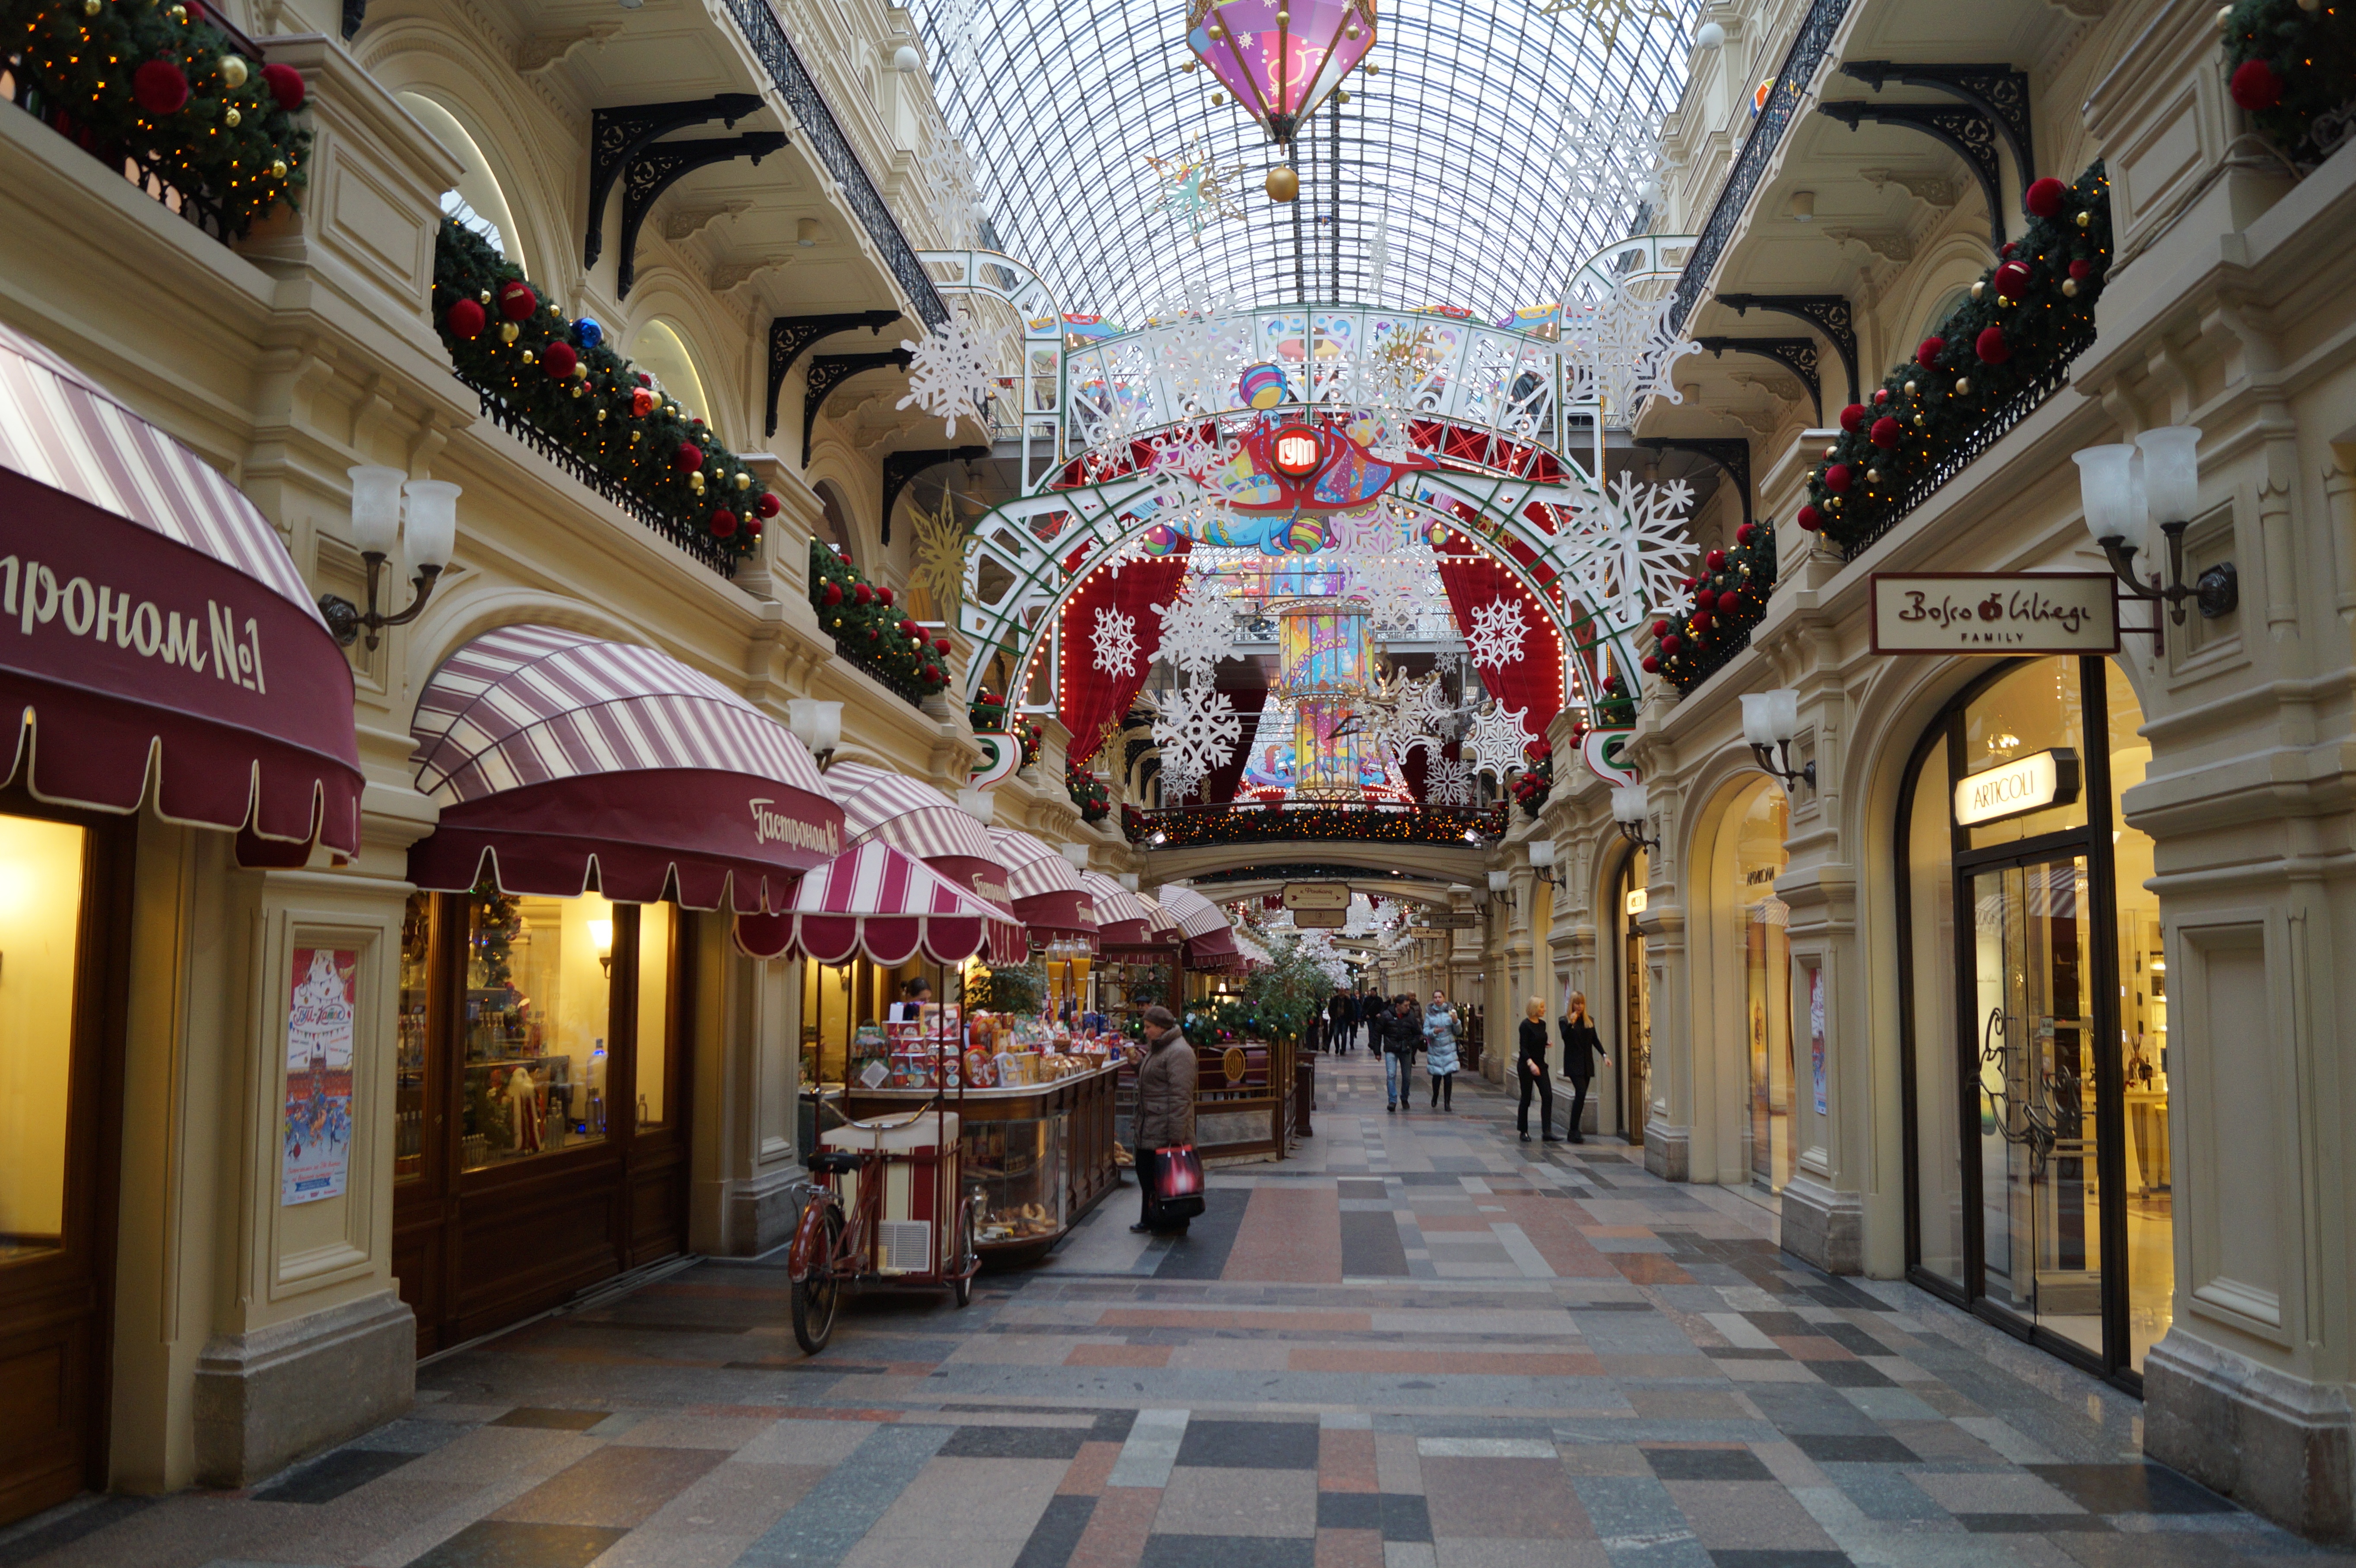
building, bazaar, shopping, gum, moscow, arcade, russia, retail, shopping mall, slugs department